Neoconocephalus retusus

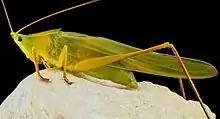
male specimen, Maryland, United States

Adult round-tipped coneheads range from 37 to 52 mm in length, and are commonly found in wet grassy and weedy areas during August, September, and October.